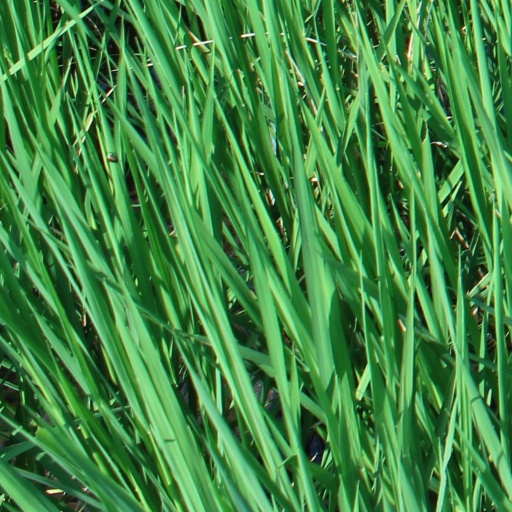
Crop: rice